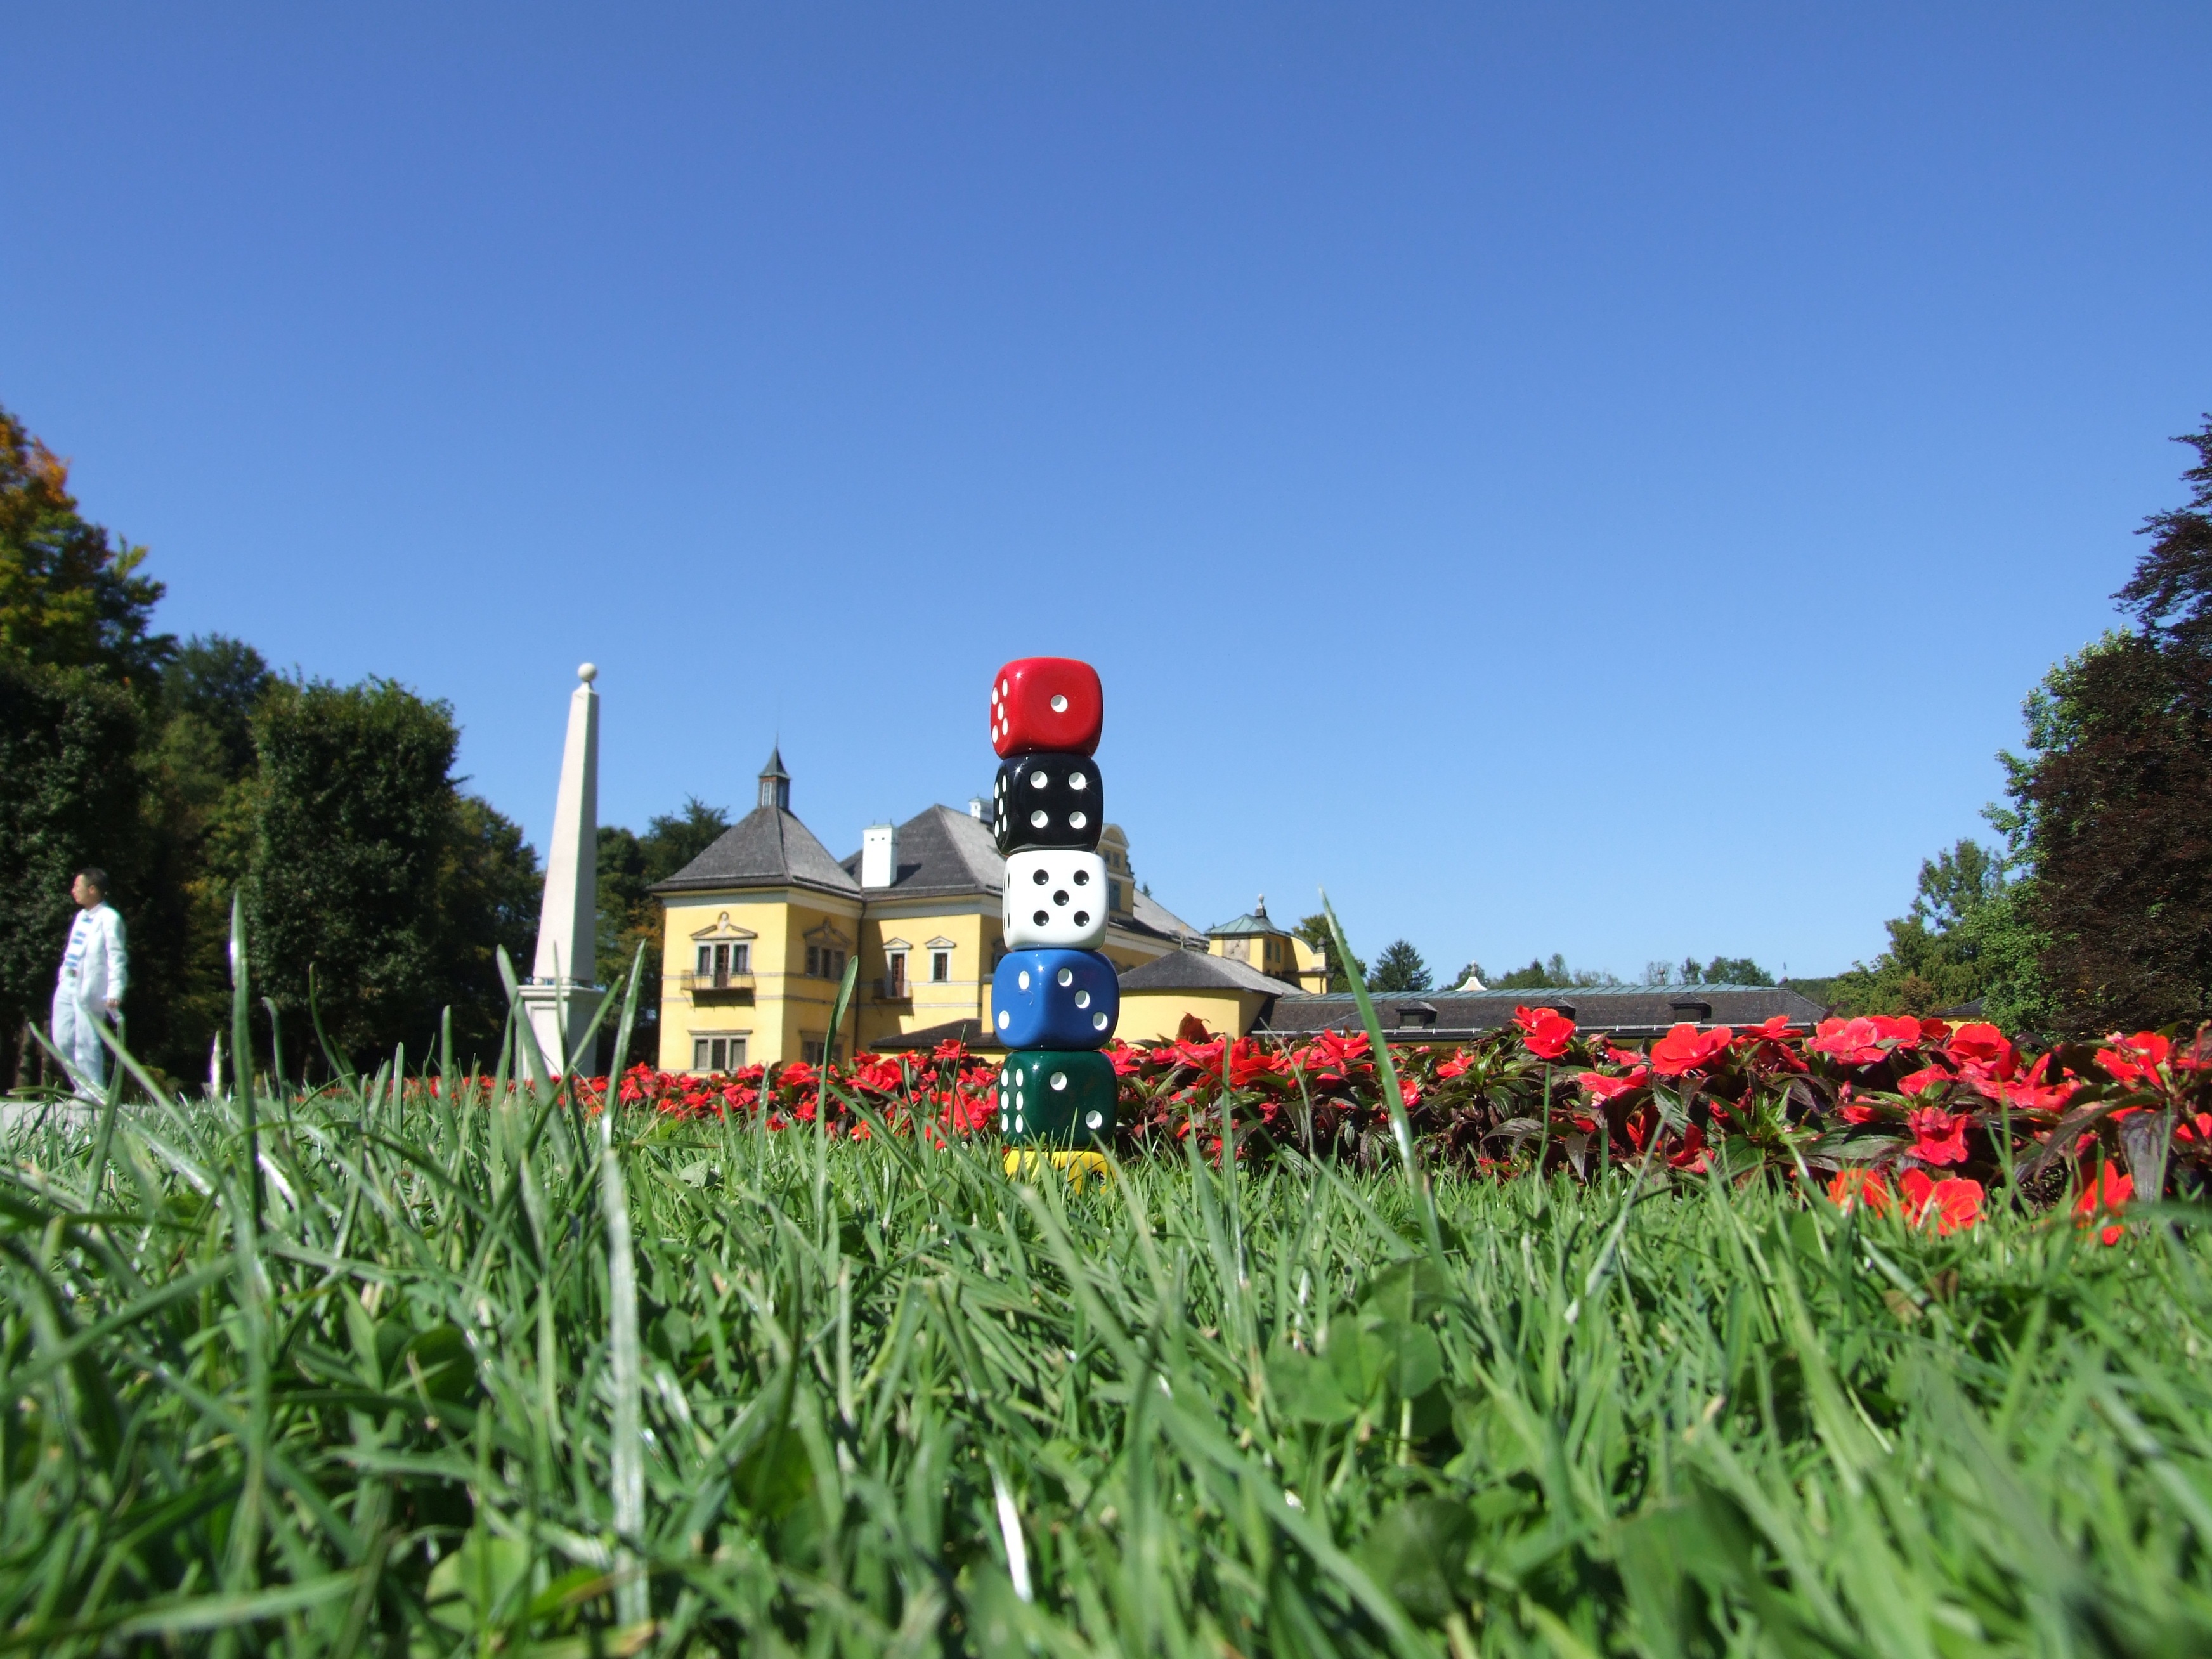
grass, plant, field, farm, lawn, meadow, flower, park, agriculture, school, cube, event, count, rural area, instantaneous speed, sokieba